Washington State Route 501

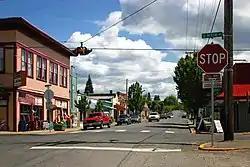
Looking east at the intersections of Main Avenue and Pioneer Street (SR 501) in Downtown Ridgefield

The southern section of SR 501 and the Erwin O. Rieger Memorial Highway begins as the four-lane Mill Plain Boulevard at a diamond interchange with I-5 in Downtown Vancouver. The highway travels west through Downtown Vancouver and splits into a one-way pair on Mill Plain Boulevard and 15th Street before rejoining as Mill Plain Boulevard. SR 501 crosses a BNSF rail yard and enters the Port of Vancouver, becoming the Lower River Road and narrowing to a two-lane highway on the south side of Vancouver Lake. The highway follows the Columbia and Lake rivers north past the Shillapoo Wildlife Recreation Area, ending south of Post Office Lake in the Ridgefield National Wildlife Refuge.